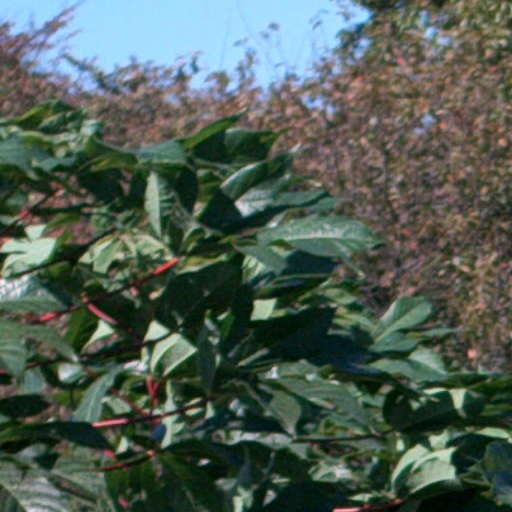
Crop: cassava